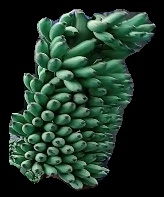
Variety: elakki-bale
Grade: grade1